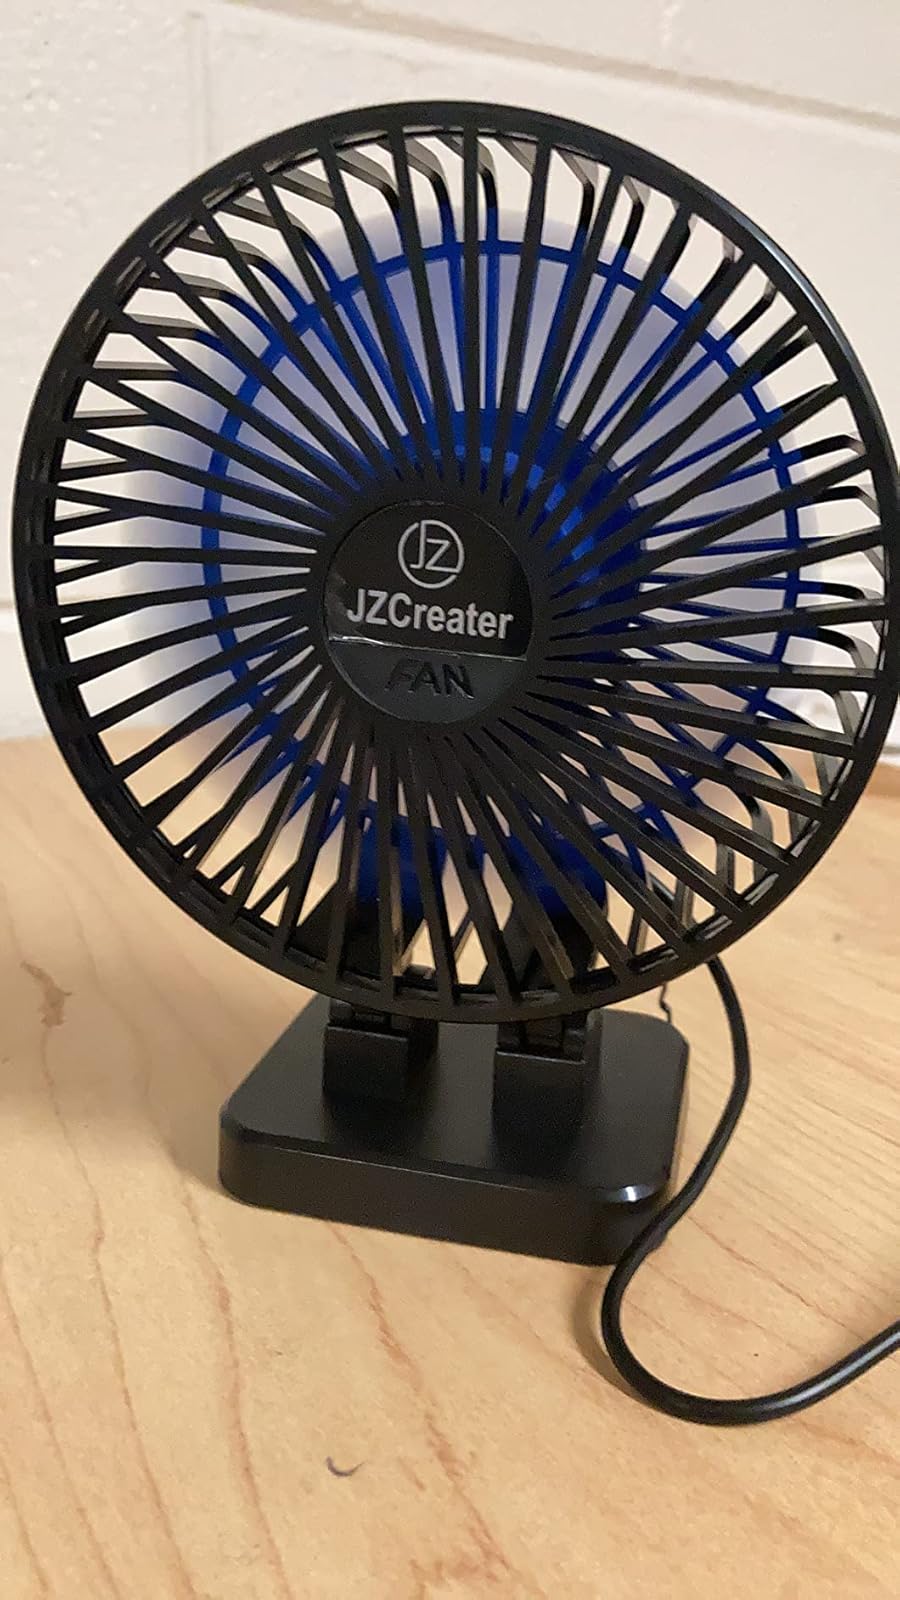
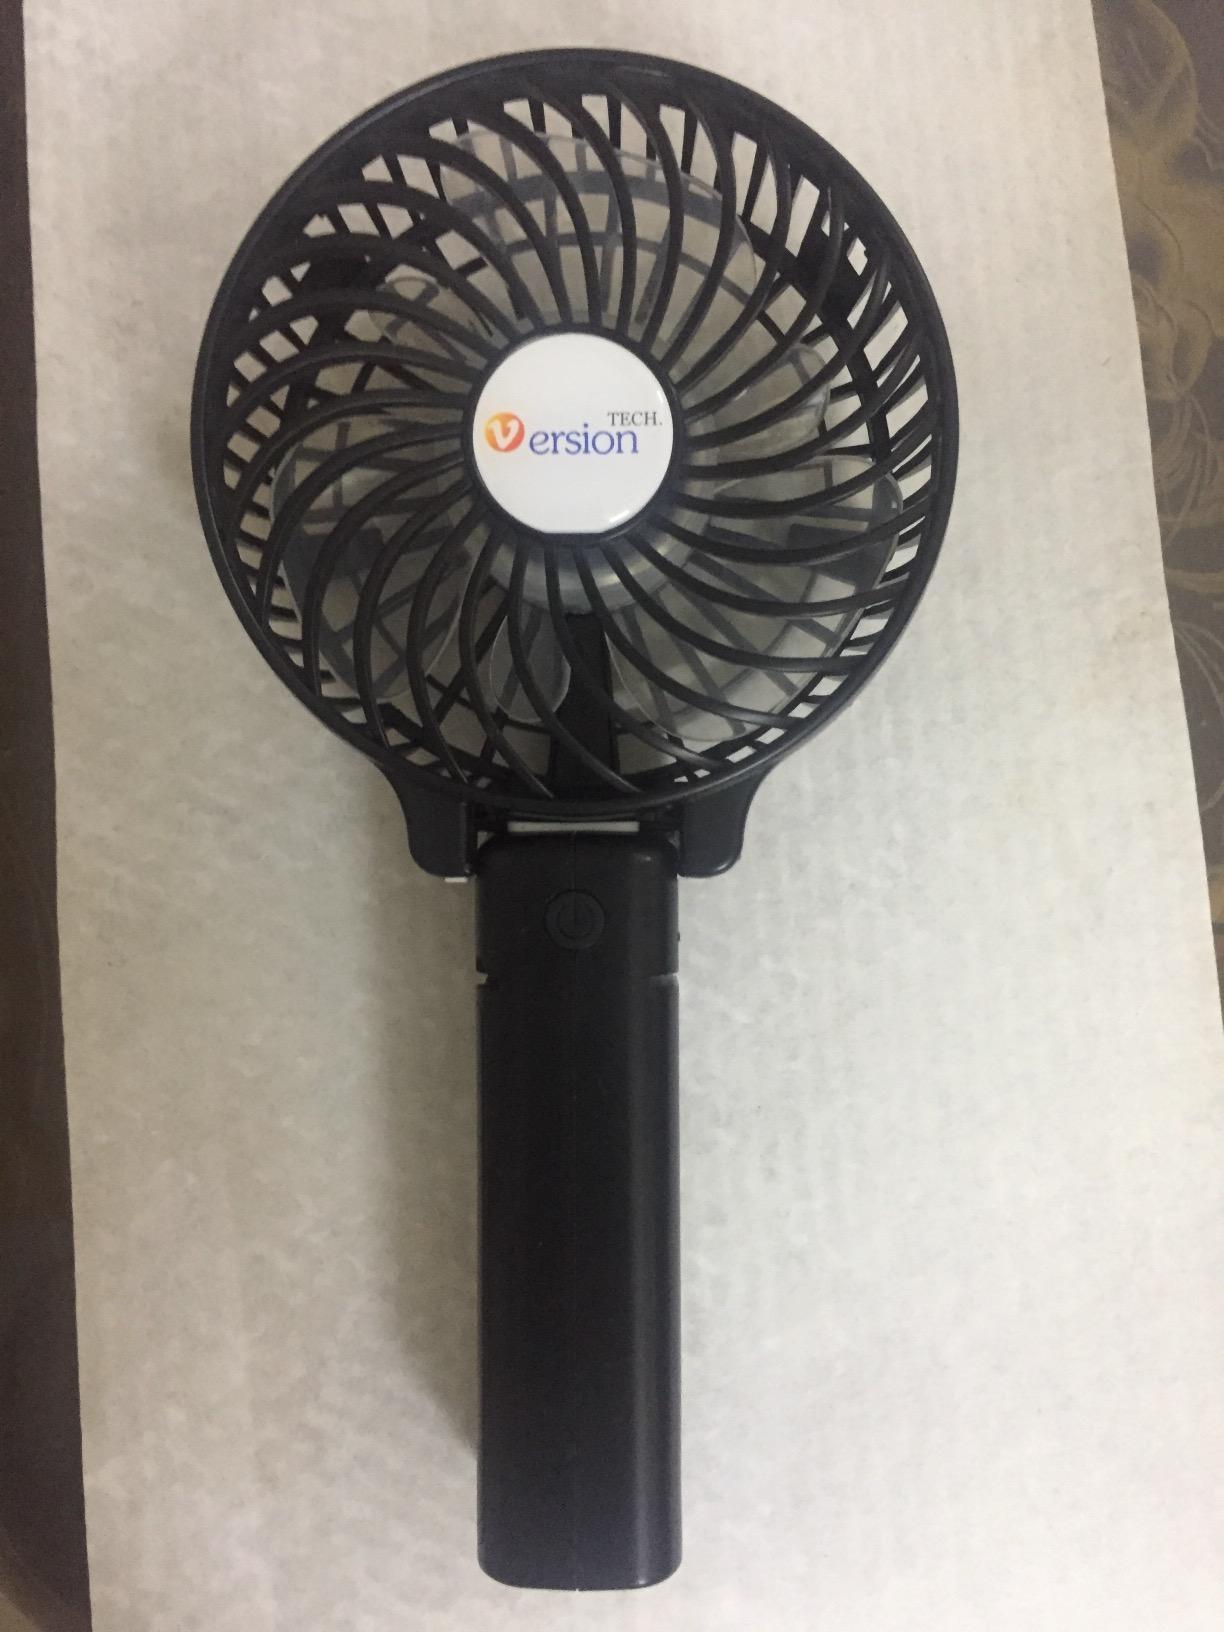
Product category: fan
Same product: no